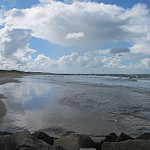
Label: sea